Dénes Kőnig

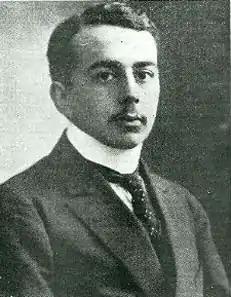
The young Kőnig

From 1915 to 1942 he was on a committee to judge school contests in mathematics, collecting problems for these contests, and organizing them. Then in 1933 he was elected as secretary of the society and in 1942 he became the chairman of this committee. He then decided to make edits in the society's journal during his time on the committee till his death.